Ground-Based Midcourse Defense

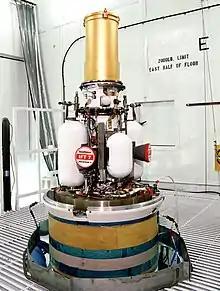
Prototype of the Exoatmospheric Kill Vehicle

GMD is tied into existing United States missile warning infrastructure, as well as purpose built radar sites. It also encompasses 44 ground-based missile interceptors housed at two military bases.